St Andrew's Church, Walberswick

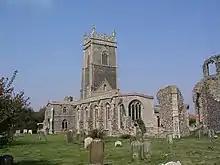
The newer church within the ruins of the old

The church has a fine 15th-century tower. The building originally comprised a nave and chancel, with an eighteen-bay clerestory and six-bay north and south aisles.